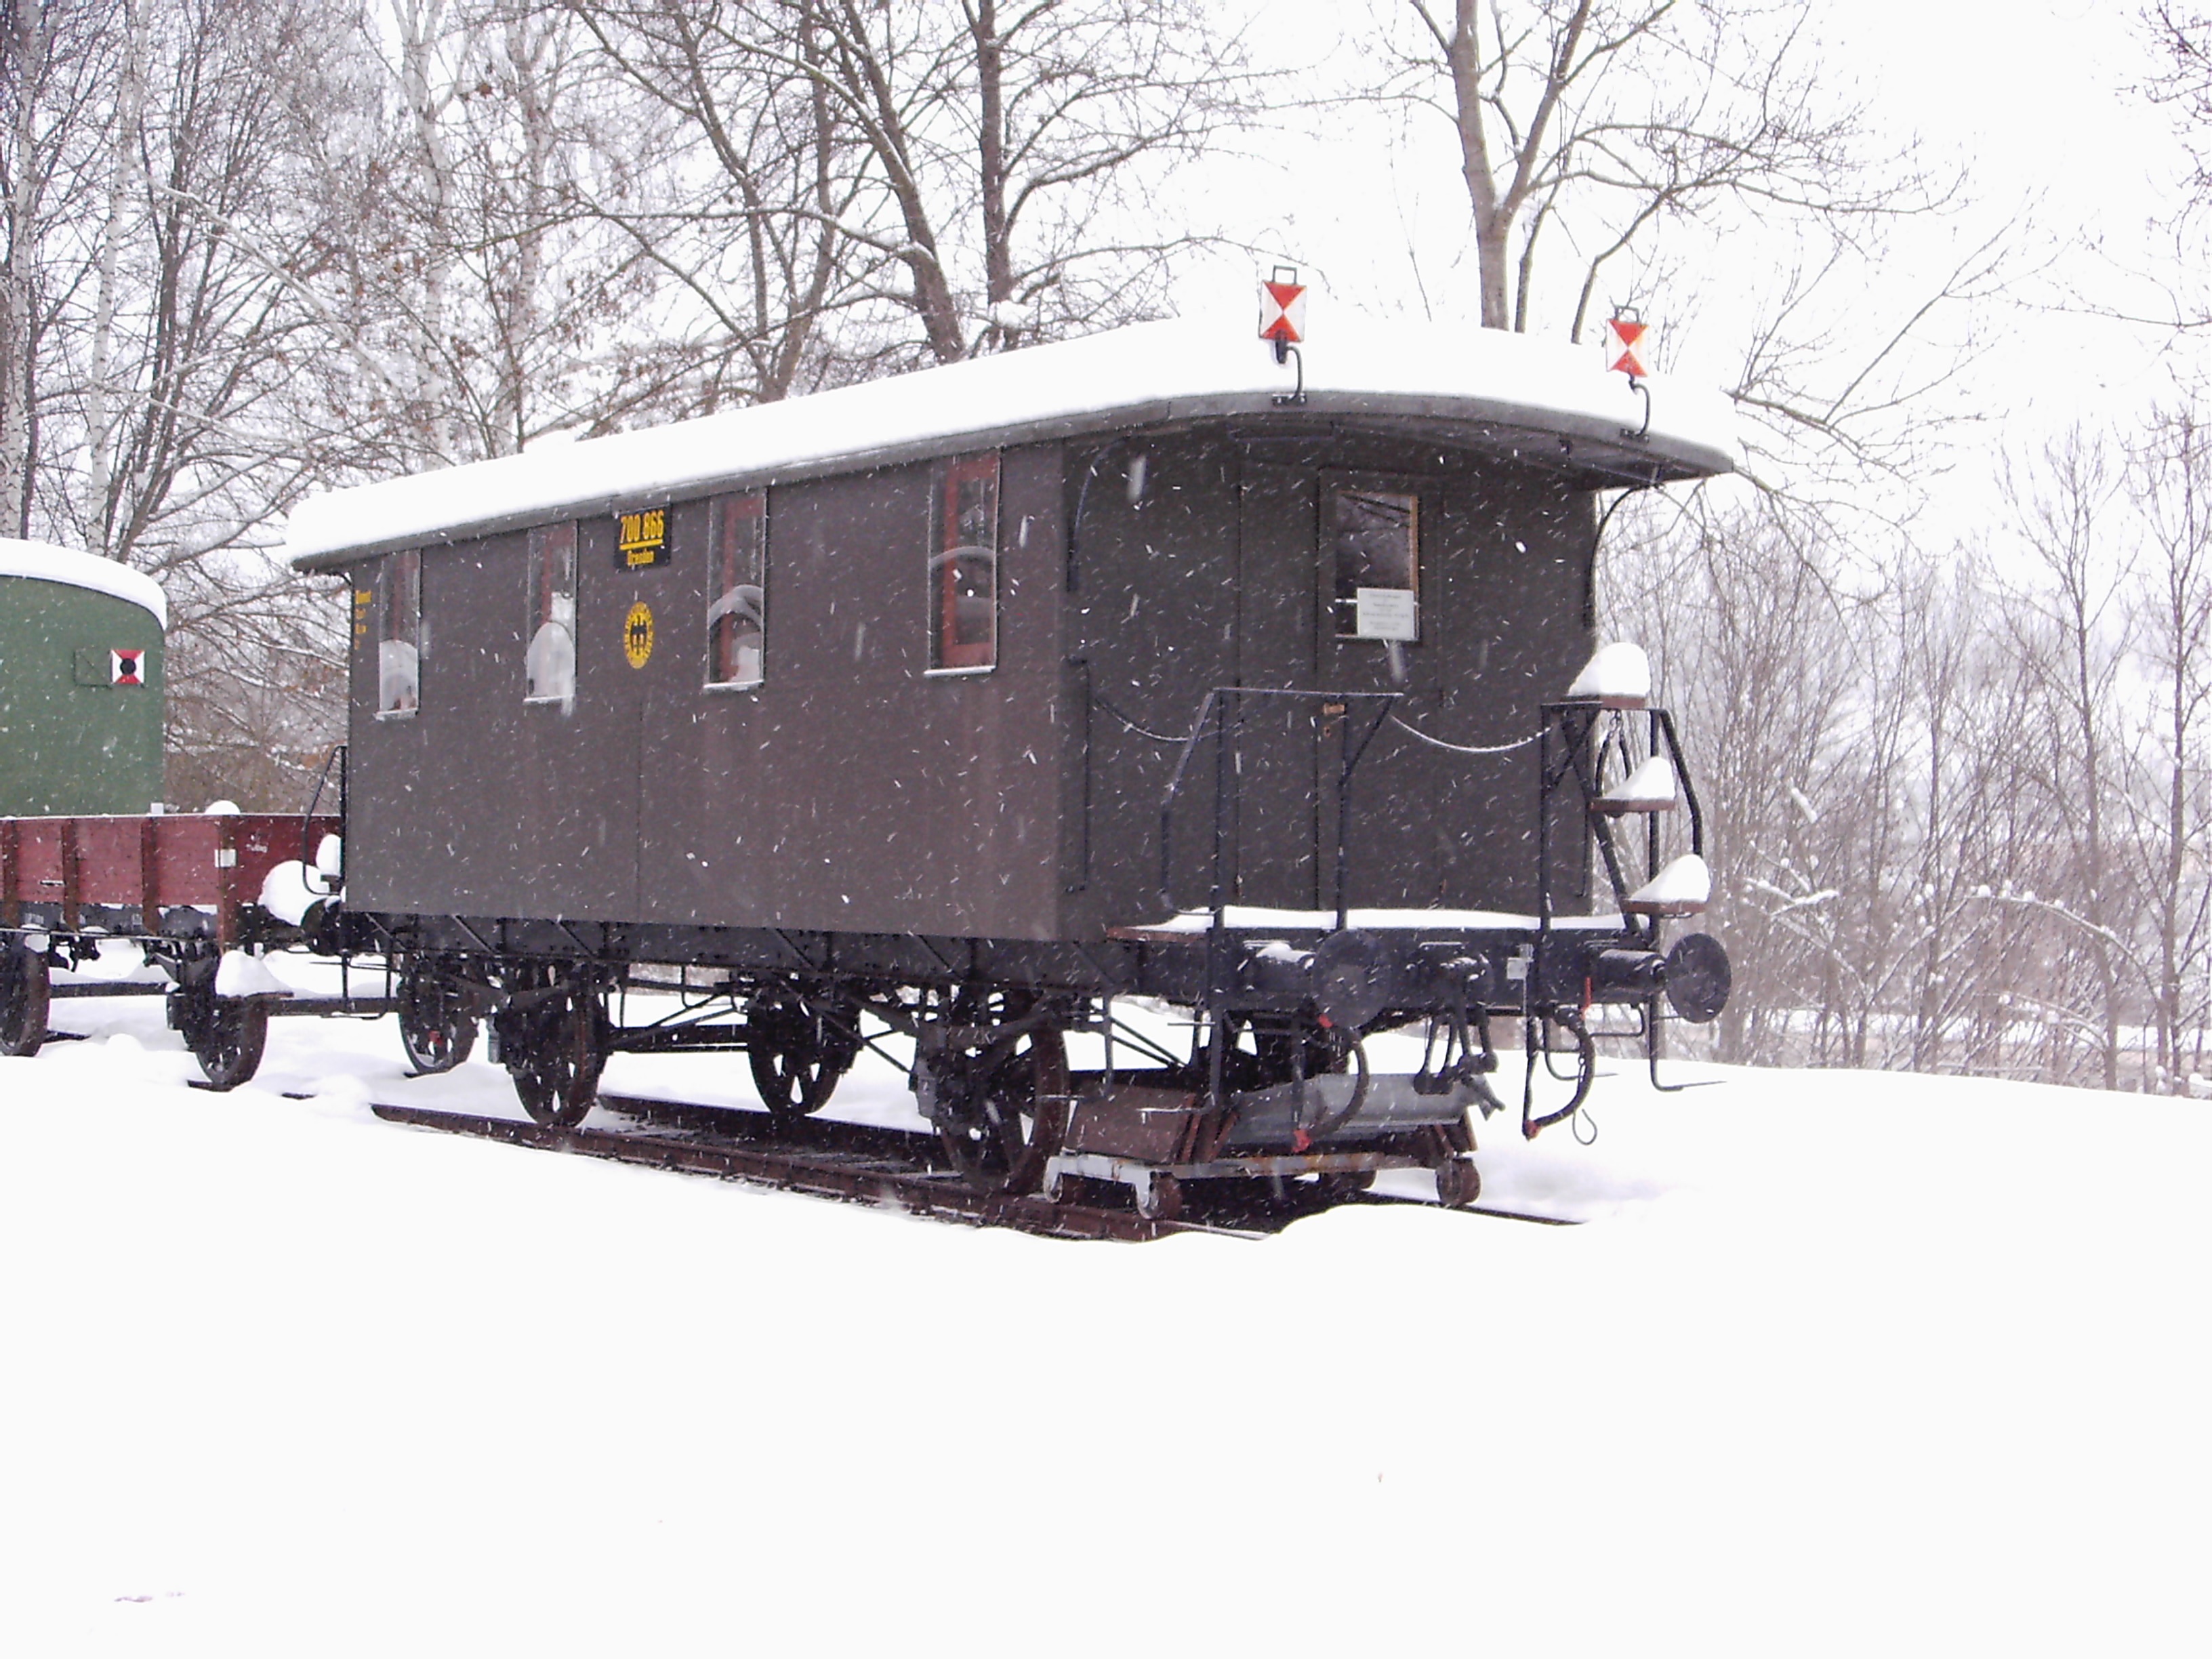
snow, railway, train, transport, vehicle, weather, locomotive, dare, railway carriages, rail traffic, freight car, rolling stock, railroad car, passenger car